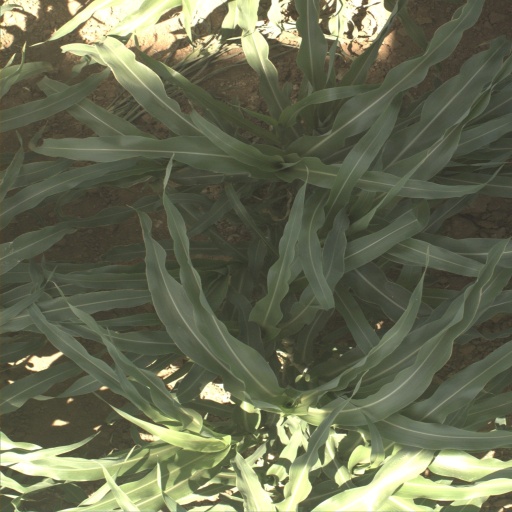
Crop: sorghum